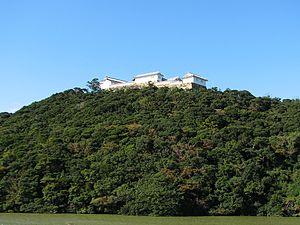
Le château de Tomioka se trouve à Kyūshū. Durant le XVIIᵉ siècle, c'est le château de Terasawa Katataka, daimyo qui joue un rôle décisif dans la répression de la rébellion de Shimabara.